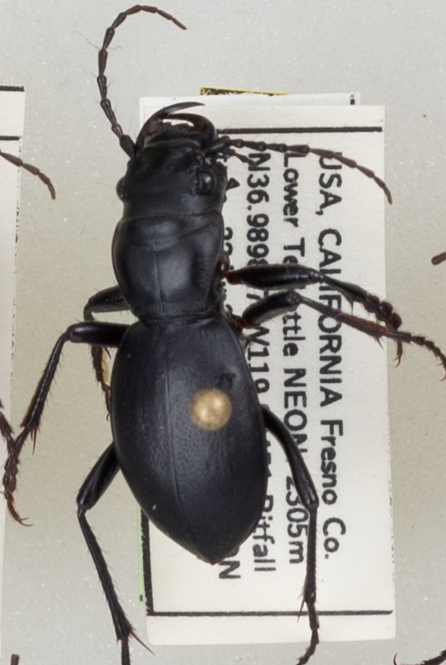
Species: Omus californicus
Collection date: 2021-06-22
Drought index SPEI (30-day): -1.594
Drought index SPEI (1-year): -2.09
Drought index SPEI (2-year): -2.09